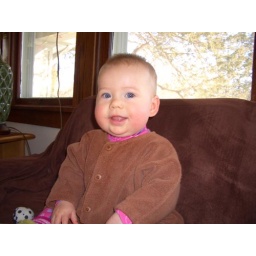
sofa sitting in bear outfit